Kermit Roosevelt

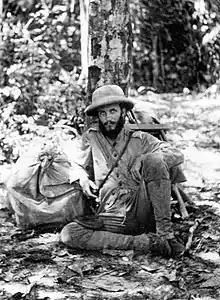
Kermit Roosevelt grew a beard during the trip while he and his father fought loss of equipment, disease, drowning and murder during their 1913 expedition down the River of Doubt in the Amazon Basin.

As a child, he had little resistance to illness and infection. He had a flair for language, however, and read avidly. He showed a writing talent that led to recording his experiences in World War I in a book.